Bellefire

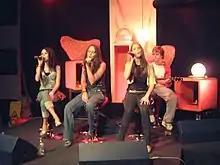

Bellefire were an Irish girl group, best known for their 2002 cover of the U2 song "All I Want Is You". The original line-up consisted of Kelly Kilfeather (born 23 March 1979), Tara Lee (born 25 July 1982), Cathy Newell (born 14 July 1982) and Ciara Newell (born 7 July 1983). Tara Lee left the group in 2002. They mostly performed pop and adult contemporary music. Outside Southeast Asia and their native Ireland, they have received minimal recognition, although they did experience minor success in the United Kingdom with their singles.